2011 European Pool Championships

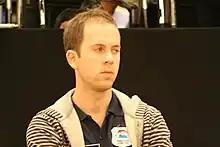
Nick van den Berg won the men's nine-ball event.

The event began with the straight pool events held between 24 and 26 March for men and women. The quarter-finals of the men's event featured three German players, but were all defeated. In the semi-finals, Tomasz Kapłan defeated Petri Makkonen 125–102 and Fabio Petroni defeated Roman Pruchay 125–73. Polish player Kaplan won the final, the first pole to win the event defeating Petroni 125–17. In the women's event, defending champion Jasmin Ouschan reached the final for a second year, and won the event with a 75–31 win over Line Kjørsvik.